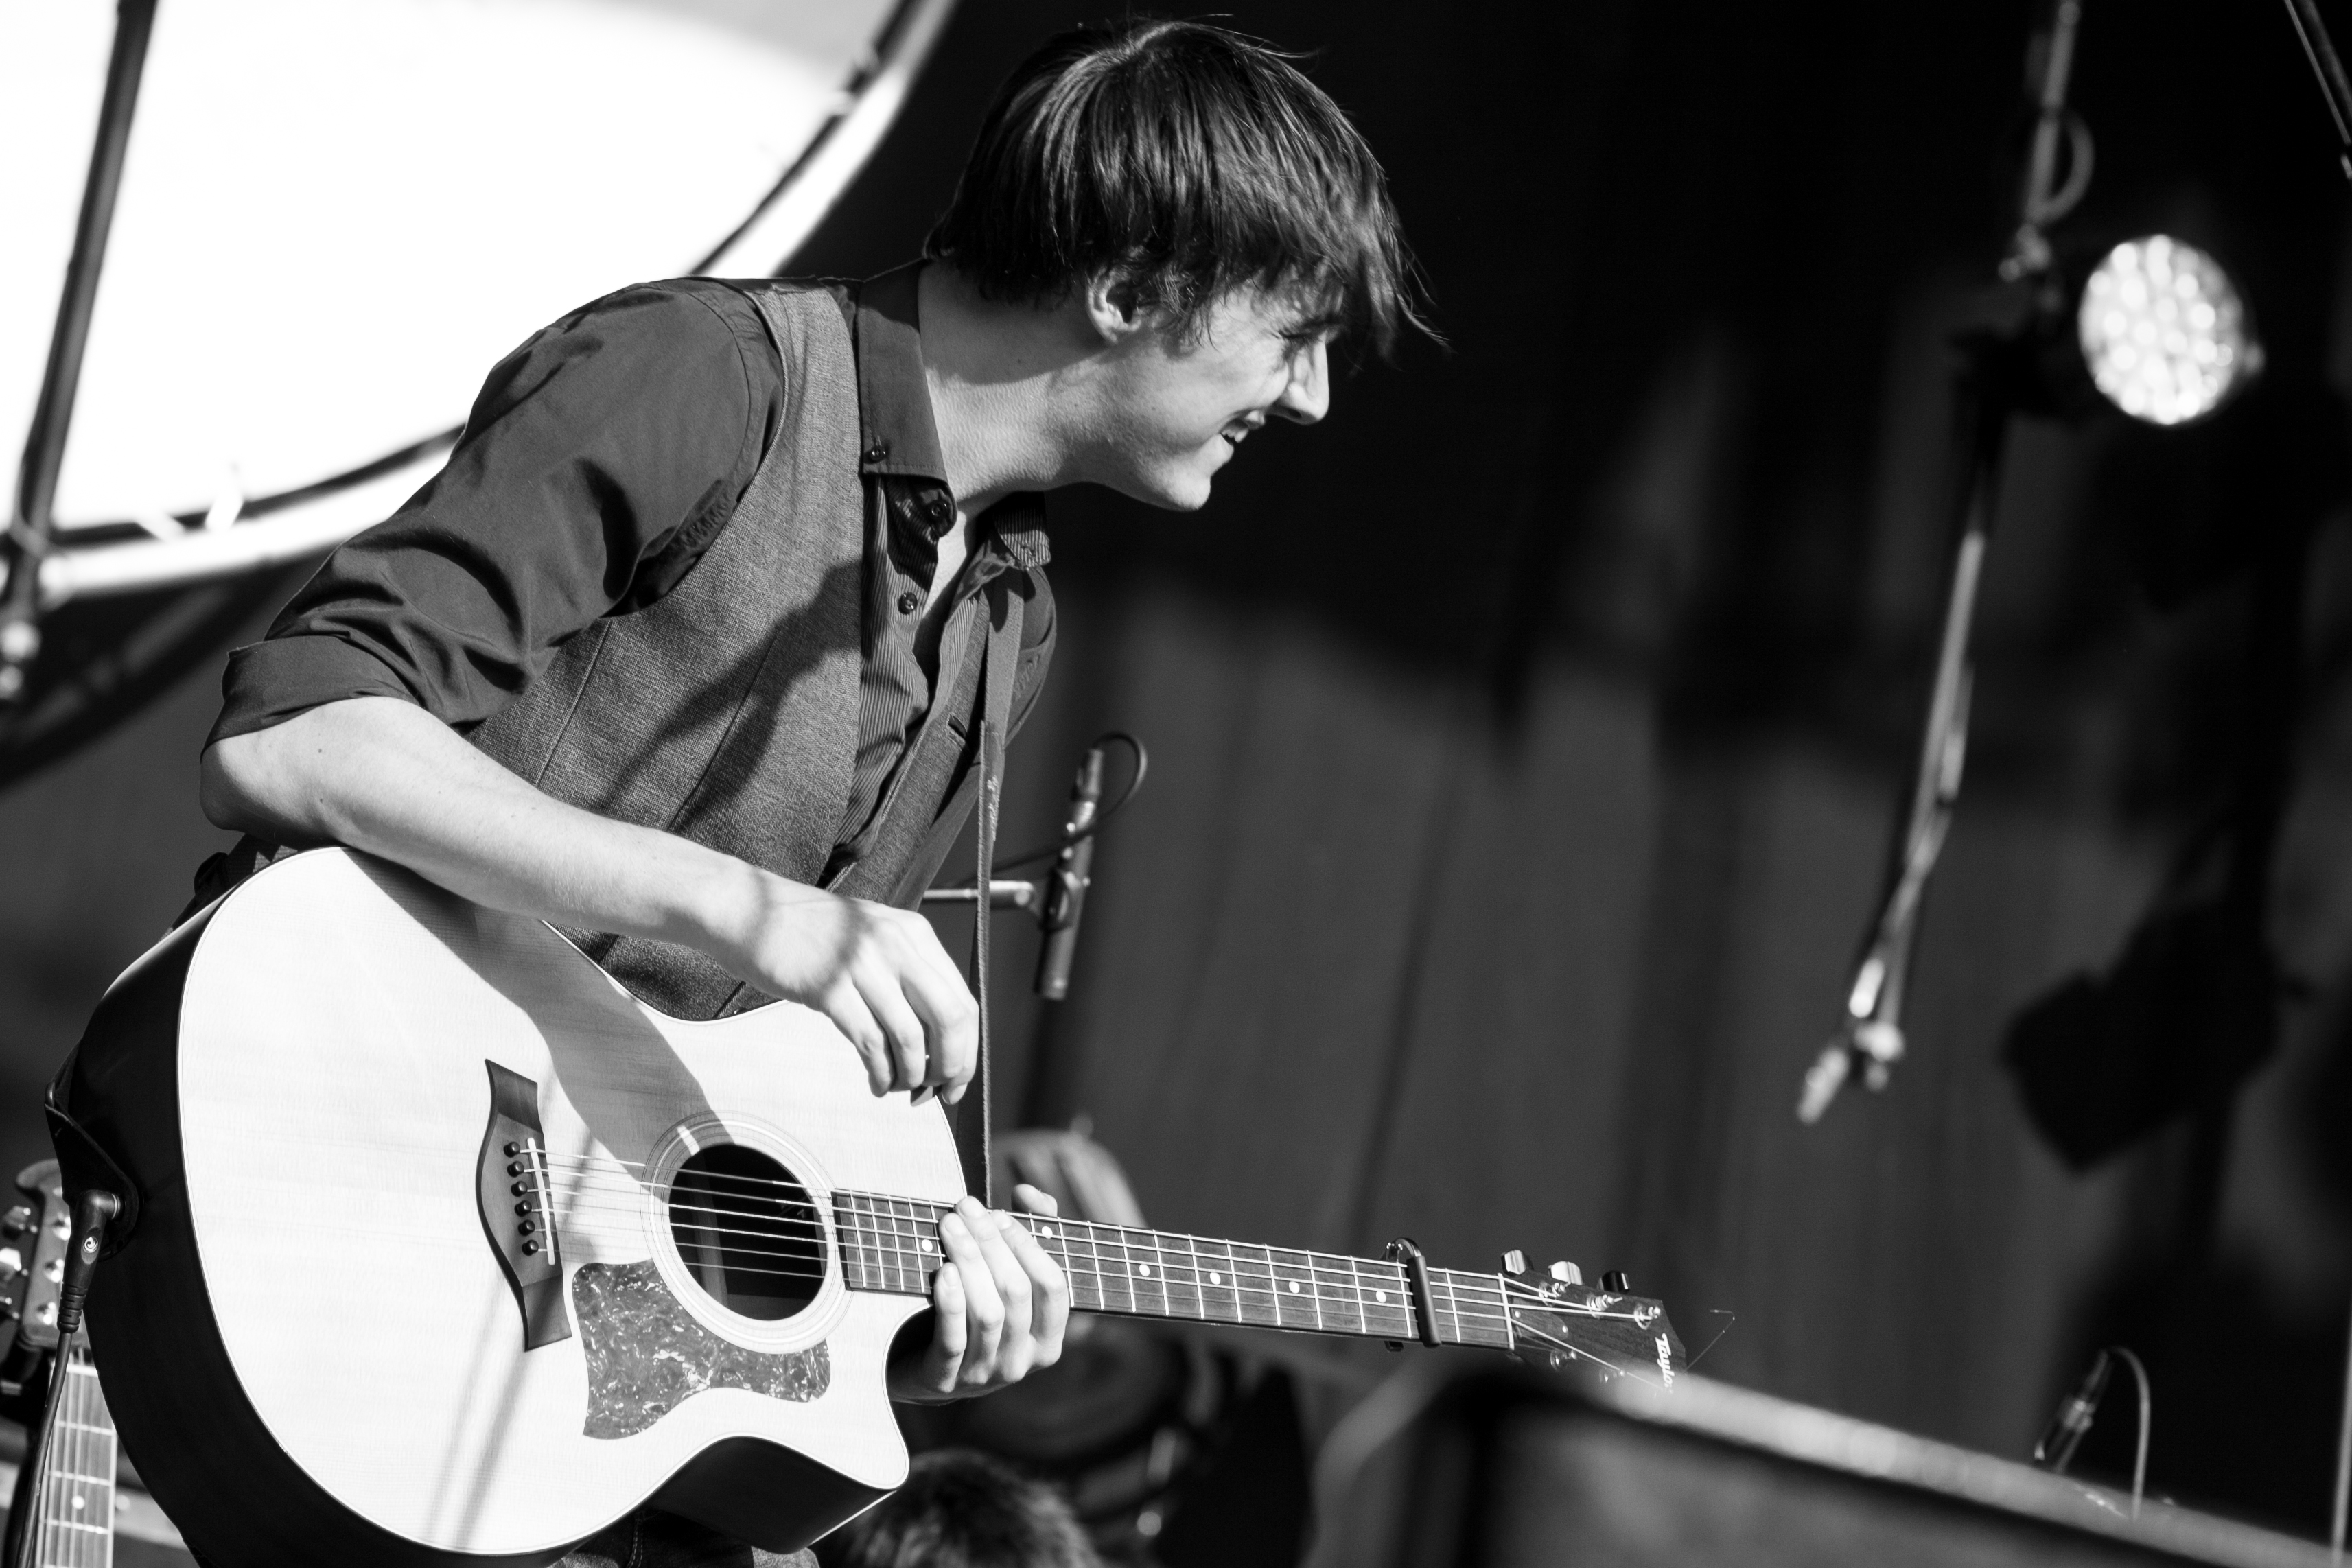
music, black and white, guitar, summer, concert, live, canon, musician, black, monochrome, festival, 40d, gig, brussels, 2012, bsf2012, bsf, dan, san, dansan, performance, bassist, singing, guitarist, drums, drummer, bass guitar, entertainment, singer songwriter, monochrome photography, string instrument, plucked string instruments